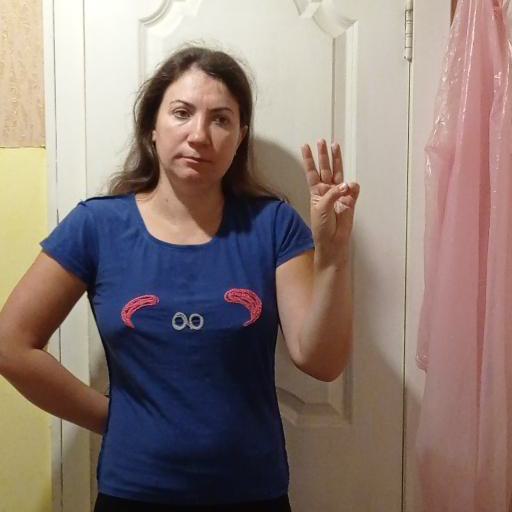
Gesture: three